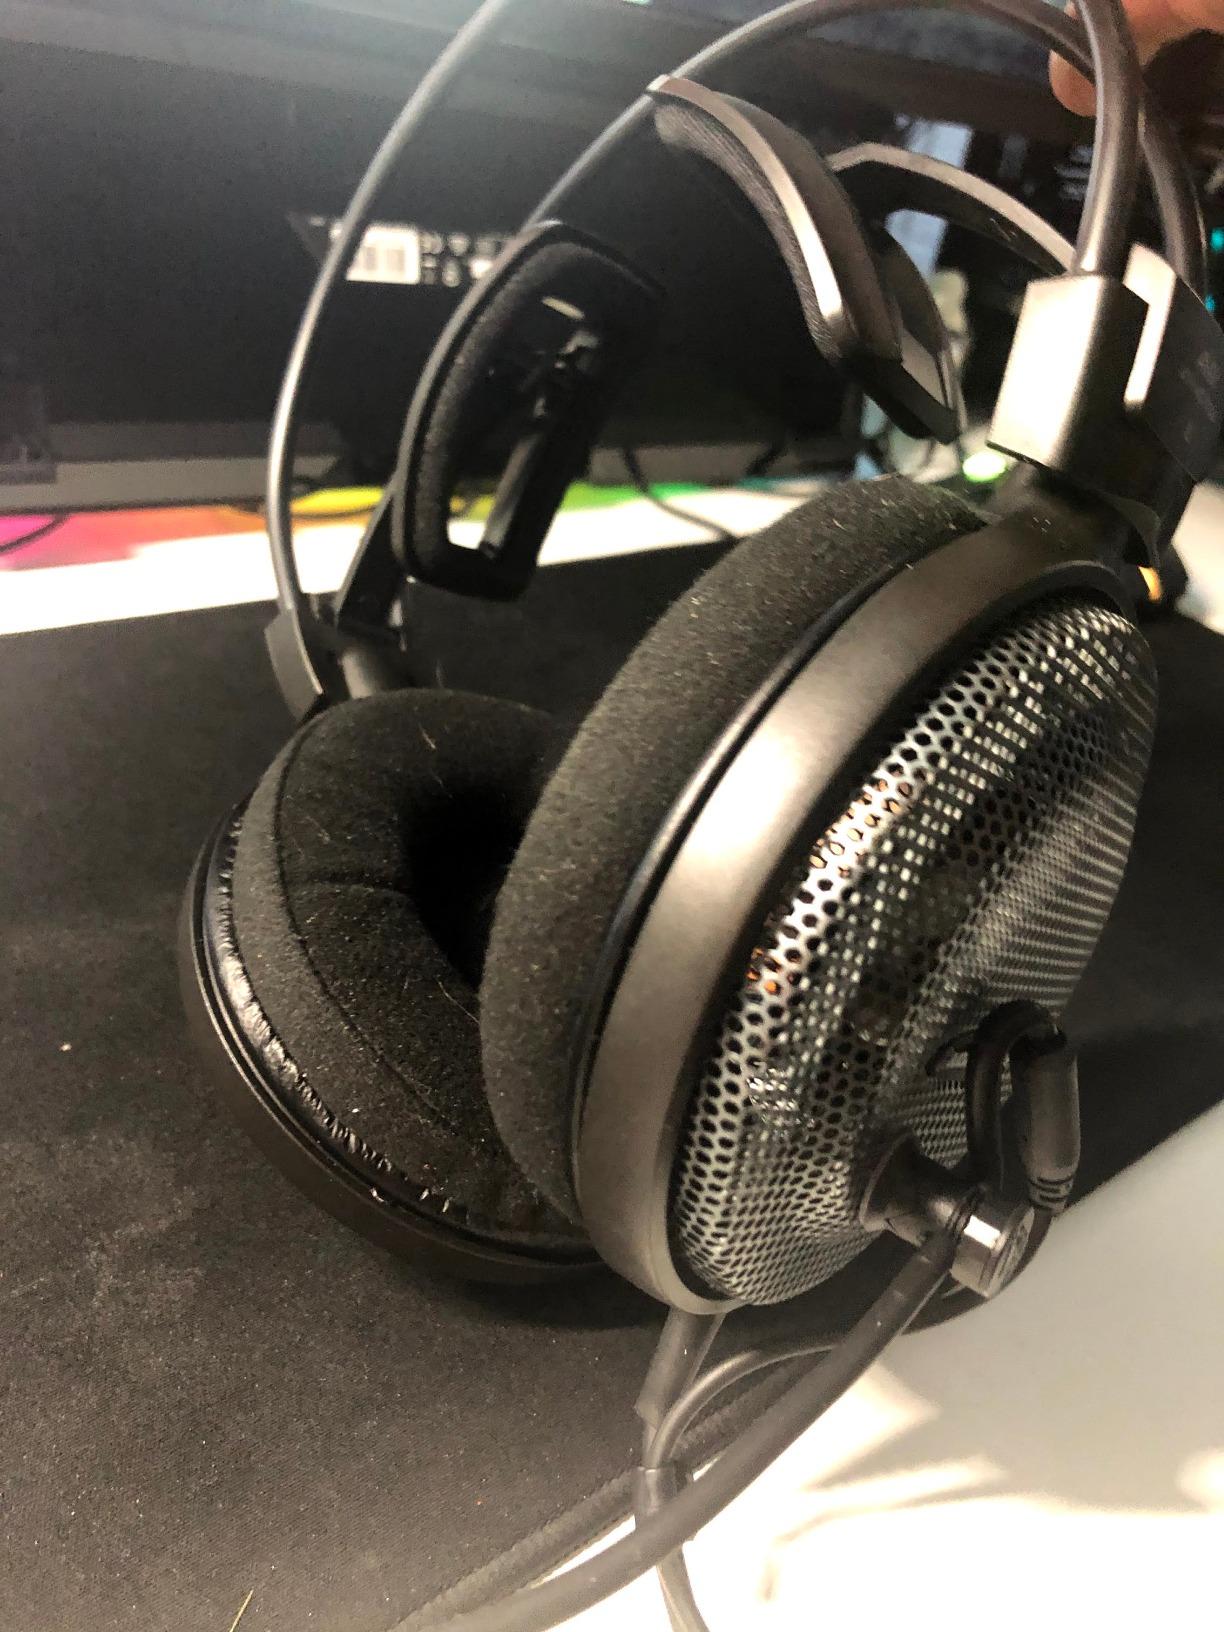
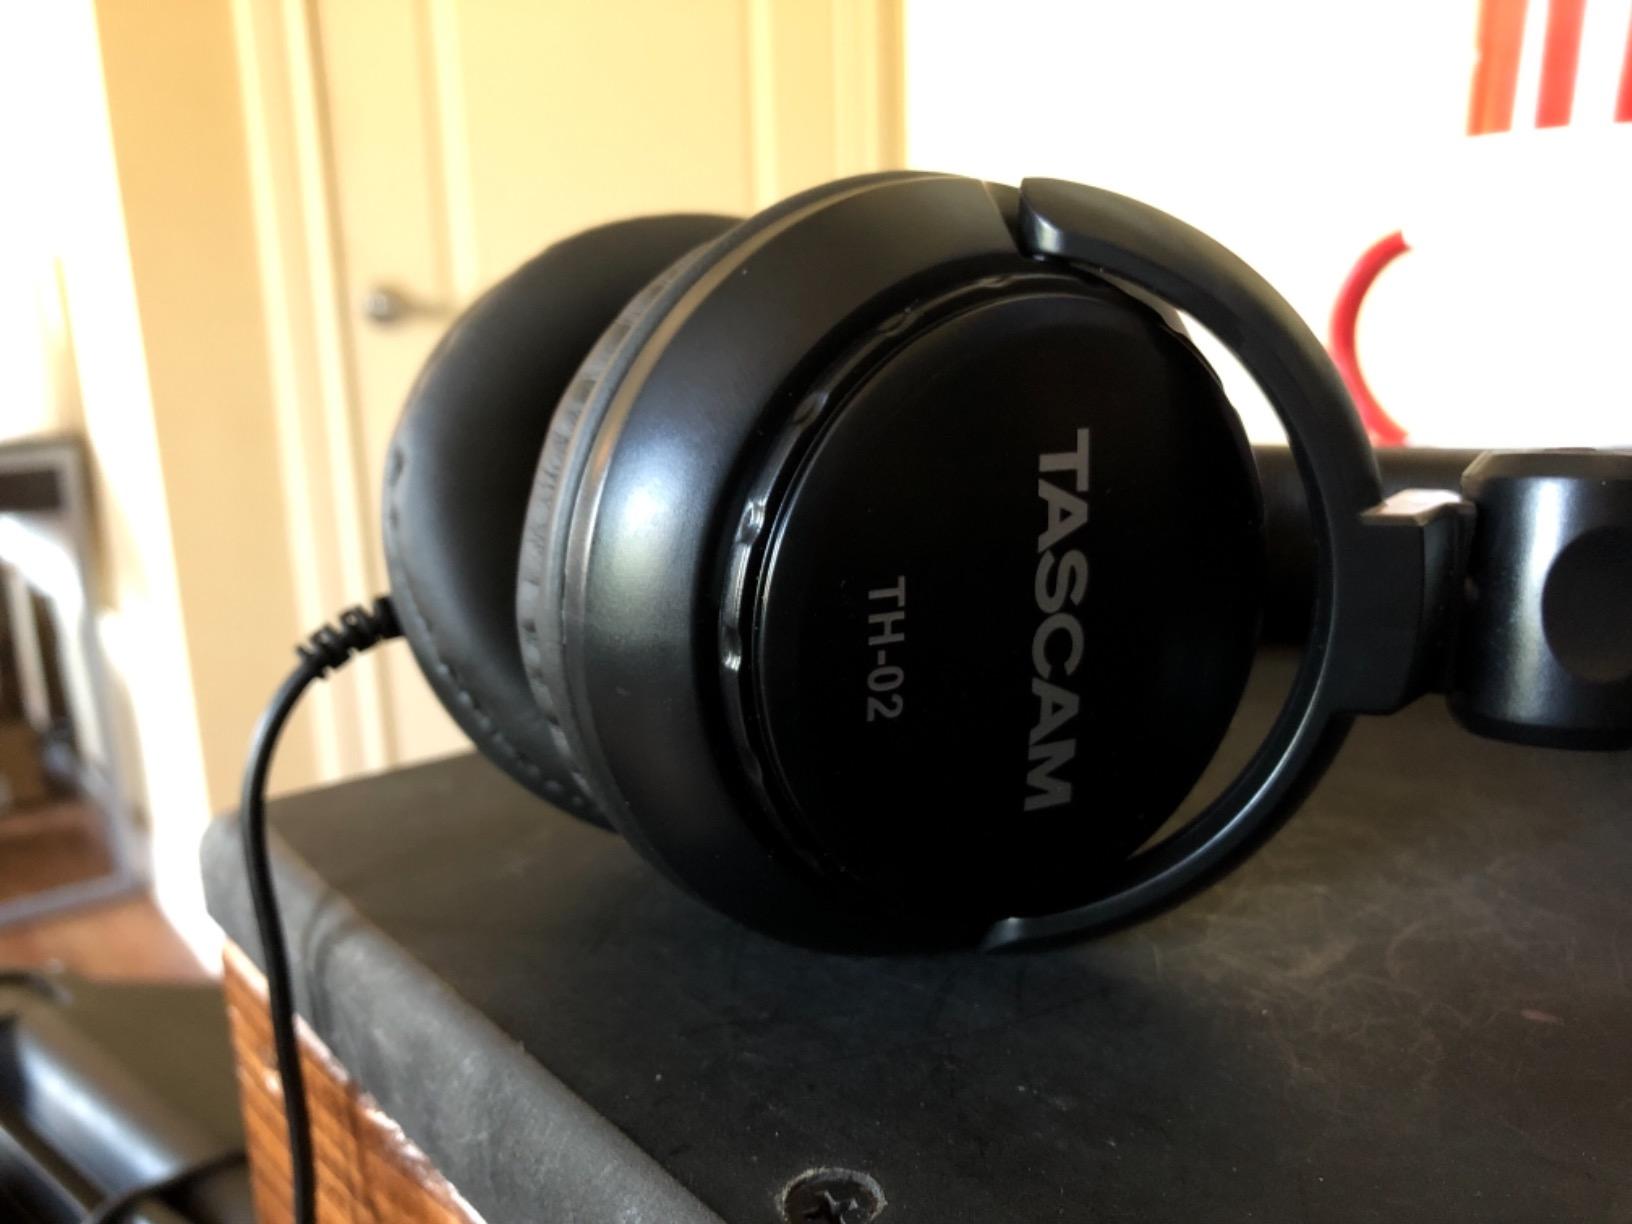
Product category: headphones
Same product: no